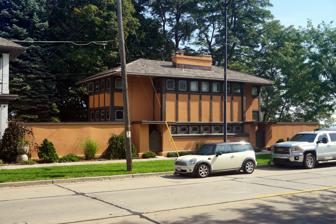
Building: Thomas P. Hardy House
Country: United States of America
Year built: 1905
Historic house in Wisconsin, United States United States historic place Thomas P. Hardy House U.S. National Register of Historic Places Show map of Wisconsin Show map of the United States Location 1319 S. Main St., Racine, Wisconsin Coordinates 42°42′59″N 87°46′55″W / 42.71639°N 87.78194°W / 42.71639; -87.78194 Area less than one acre Built 1905 Architect Frank Lloyd Wright Architectural style Prairie School NRHP reference No. 74000120 Added to NRHP December 3, 1974 The Thomas P. Hardy House is a Frank Lloyd Wright -designed Prairie School home in Racine, Wisconsin , United States, that was built in 1905. The street-facing side of the house is mostly stucco, giving the residents privacy from the nearby sidewalk and street, but the expansive windows on the other side open up to Lake Michigan . Description and history Perched on a bluff overlooking Lake Michigan, the house is built vertically up and down the hillside, and has a partial basement. The design of the seven art glass windows on the first floor facing the street is an abstraction of the floorplan of the house itself. Most of the windows are either on the top level, or on the lake side. Not visible from the street side are the terrace, one story below street level, and the two-story living room which, with its upper-story balcony, opens the entire living quarters to the lake view. From 2013 to 2015, a renovation was completed on the home, including a color change back to its original terra cotta . This house demonstrates Wright's ability to fit a design to a site. Most of the homes on this street are quite close to the sidewalk, since the hill drops away from the street and towards the lake very quickly, but Wright's entryway for the Hardy house is literally at the line of the sidewalk. Reception The house has been considered one of Wright's classics. Henry Russell Hitchcock writes "Other dramatic possibilities of steep sites above water for these winged... houses are to be found in the Johnson house at Delavan Lake [Wisconsin] and the Scudder project for one of the islands at the Sault.... But the masterpiece is the Hardy house of 1905 at Racine." Kenneth Frampton states "The Hardy House . . is the purest formulation that Wright was ever to make of a symmetrical, frontalized house." Floor plans Lower level Ground floor Upper floor See also National Register of Historic Places in Racine County, Wisconsin List of Frank Lloyd Wright works References